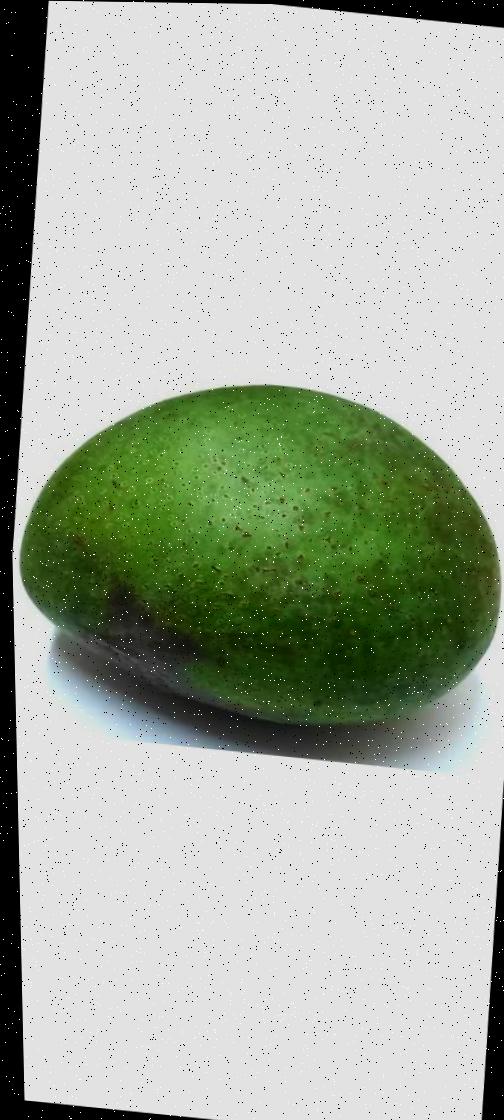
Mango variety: Ashshina Zhinuk